Amphitheatrum Johnsonianum

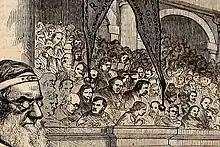
In the distance, social-justice warriors of the dayincluding Horace Greeley, Benjamin Butler, Wendell Phillips, and Anna Elizabeth Dickinsonlook on in dismay

According to Albert Bigelow Paine writing in 1904, these careful depictions were "always the case in the work of Nast. Even among the concourse of little figures in the crowded Coliseum galleries, we may today pick out the familiar faces of history. Nast almost never thought it necessary to label his characters, as is the custom now. Johnson was always Johnson, whatever the guise. Seward, who had kept his place in the Cabinet, and lost prestige thereby, was usually prominent and never could be mistaken." The picture extended a previously established characterization of Johnson as an unelected tyrant out of concord with the American people.